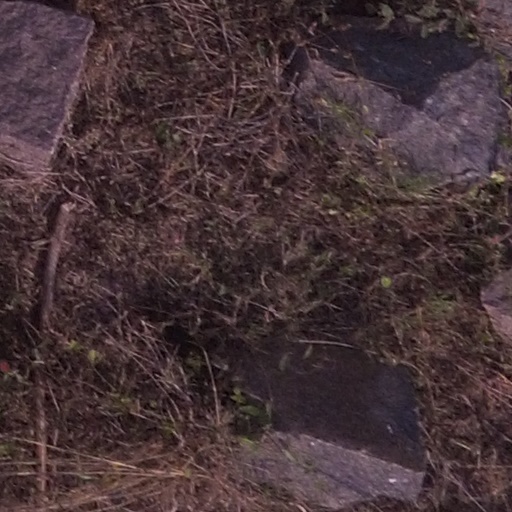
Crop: maize; corn